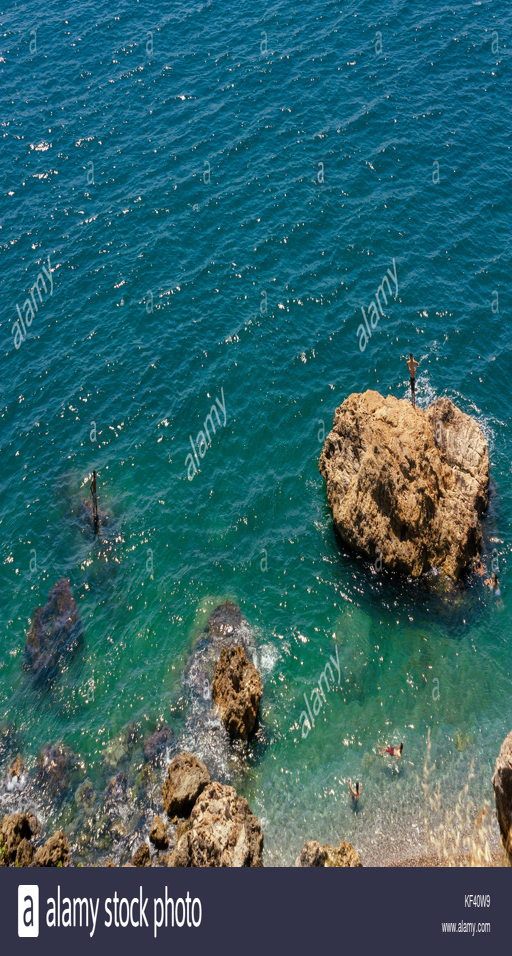
children jumping on the rocks to sea